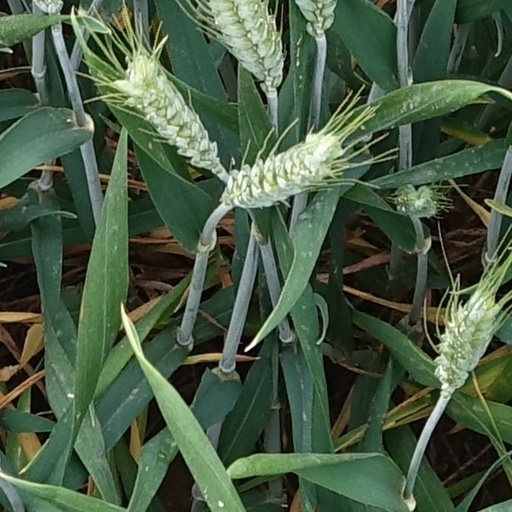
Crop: wheat